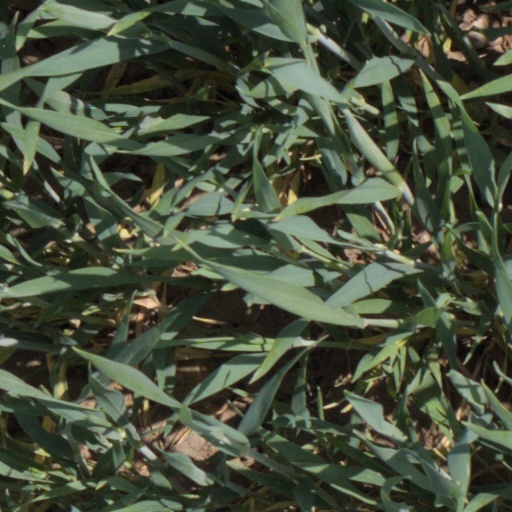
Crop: wheat